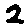
Label: 2